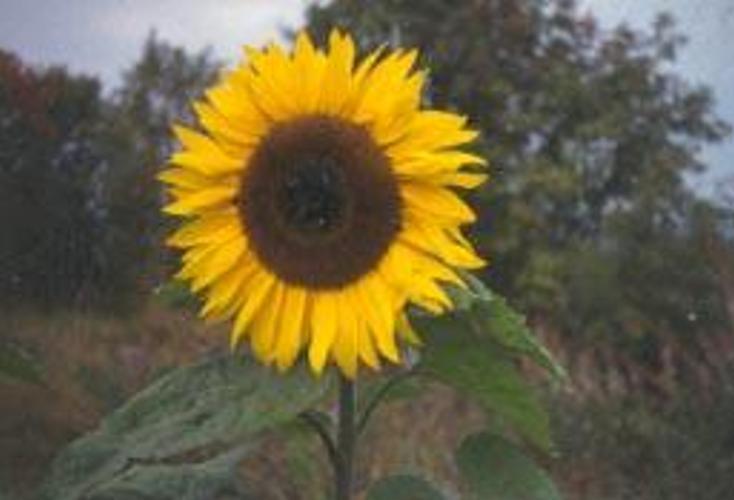
Flower: Sunflower